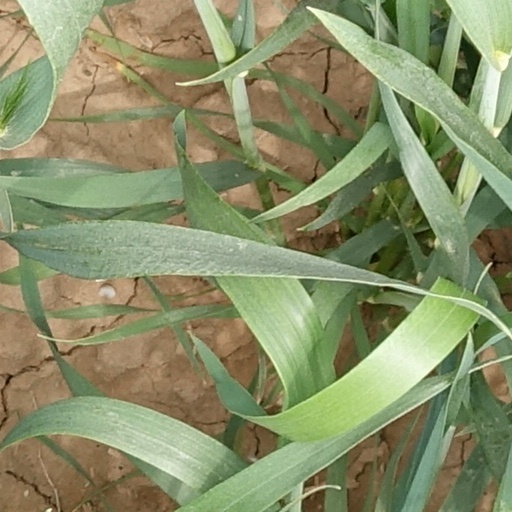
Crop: wheat